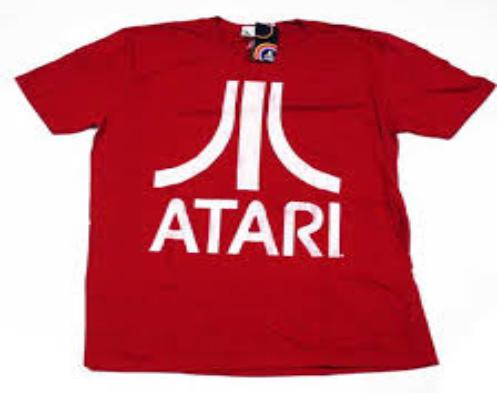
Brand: atari 2600-2
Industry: Clothes